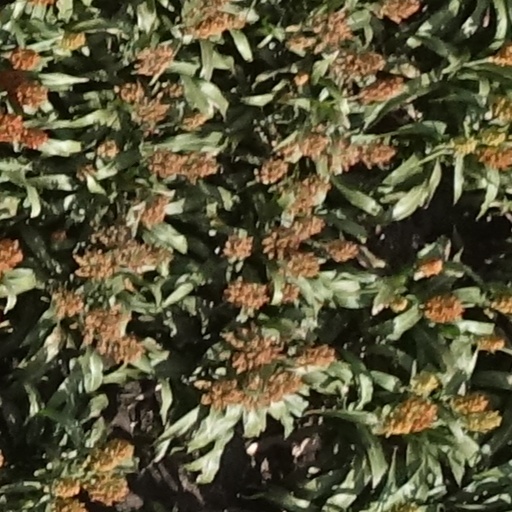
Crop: sorghum